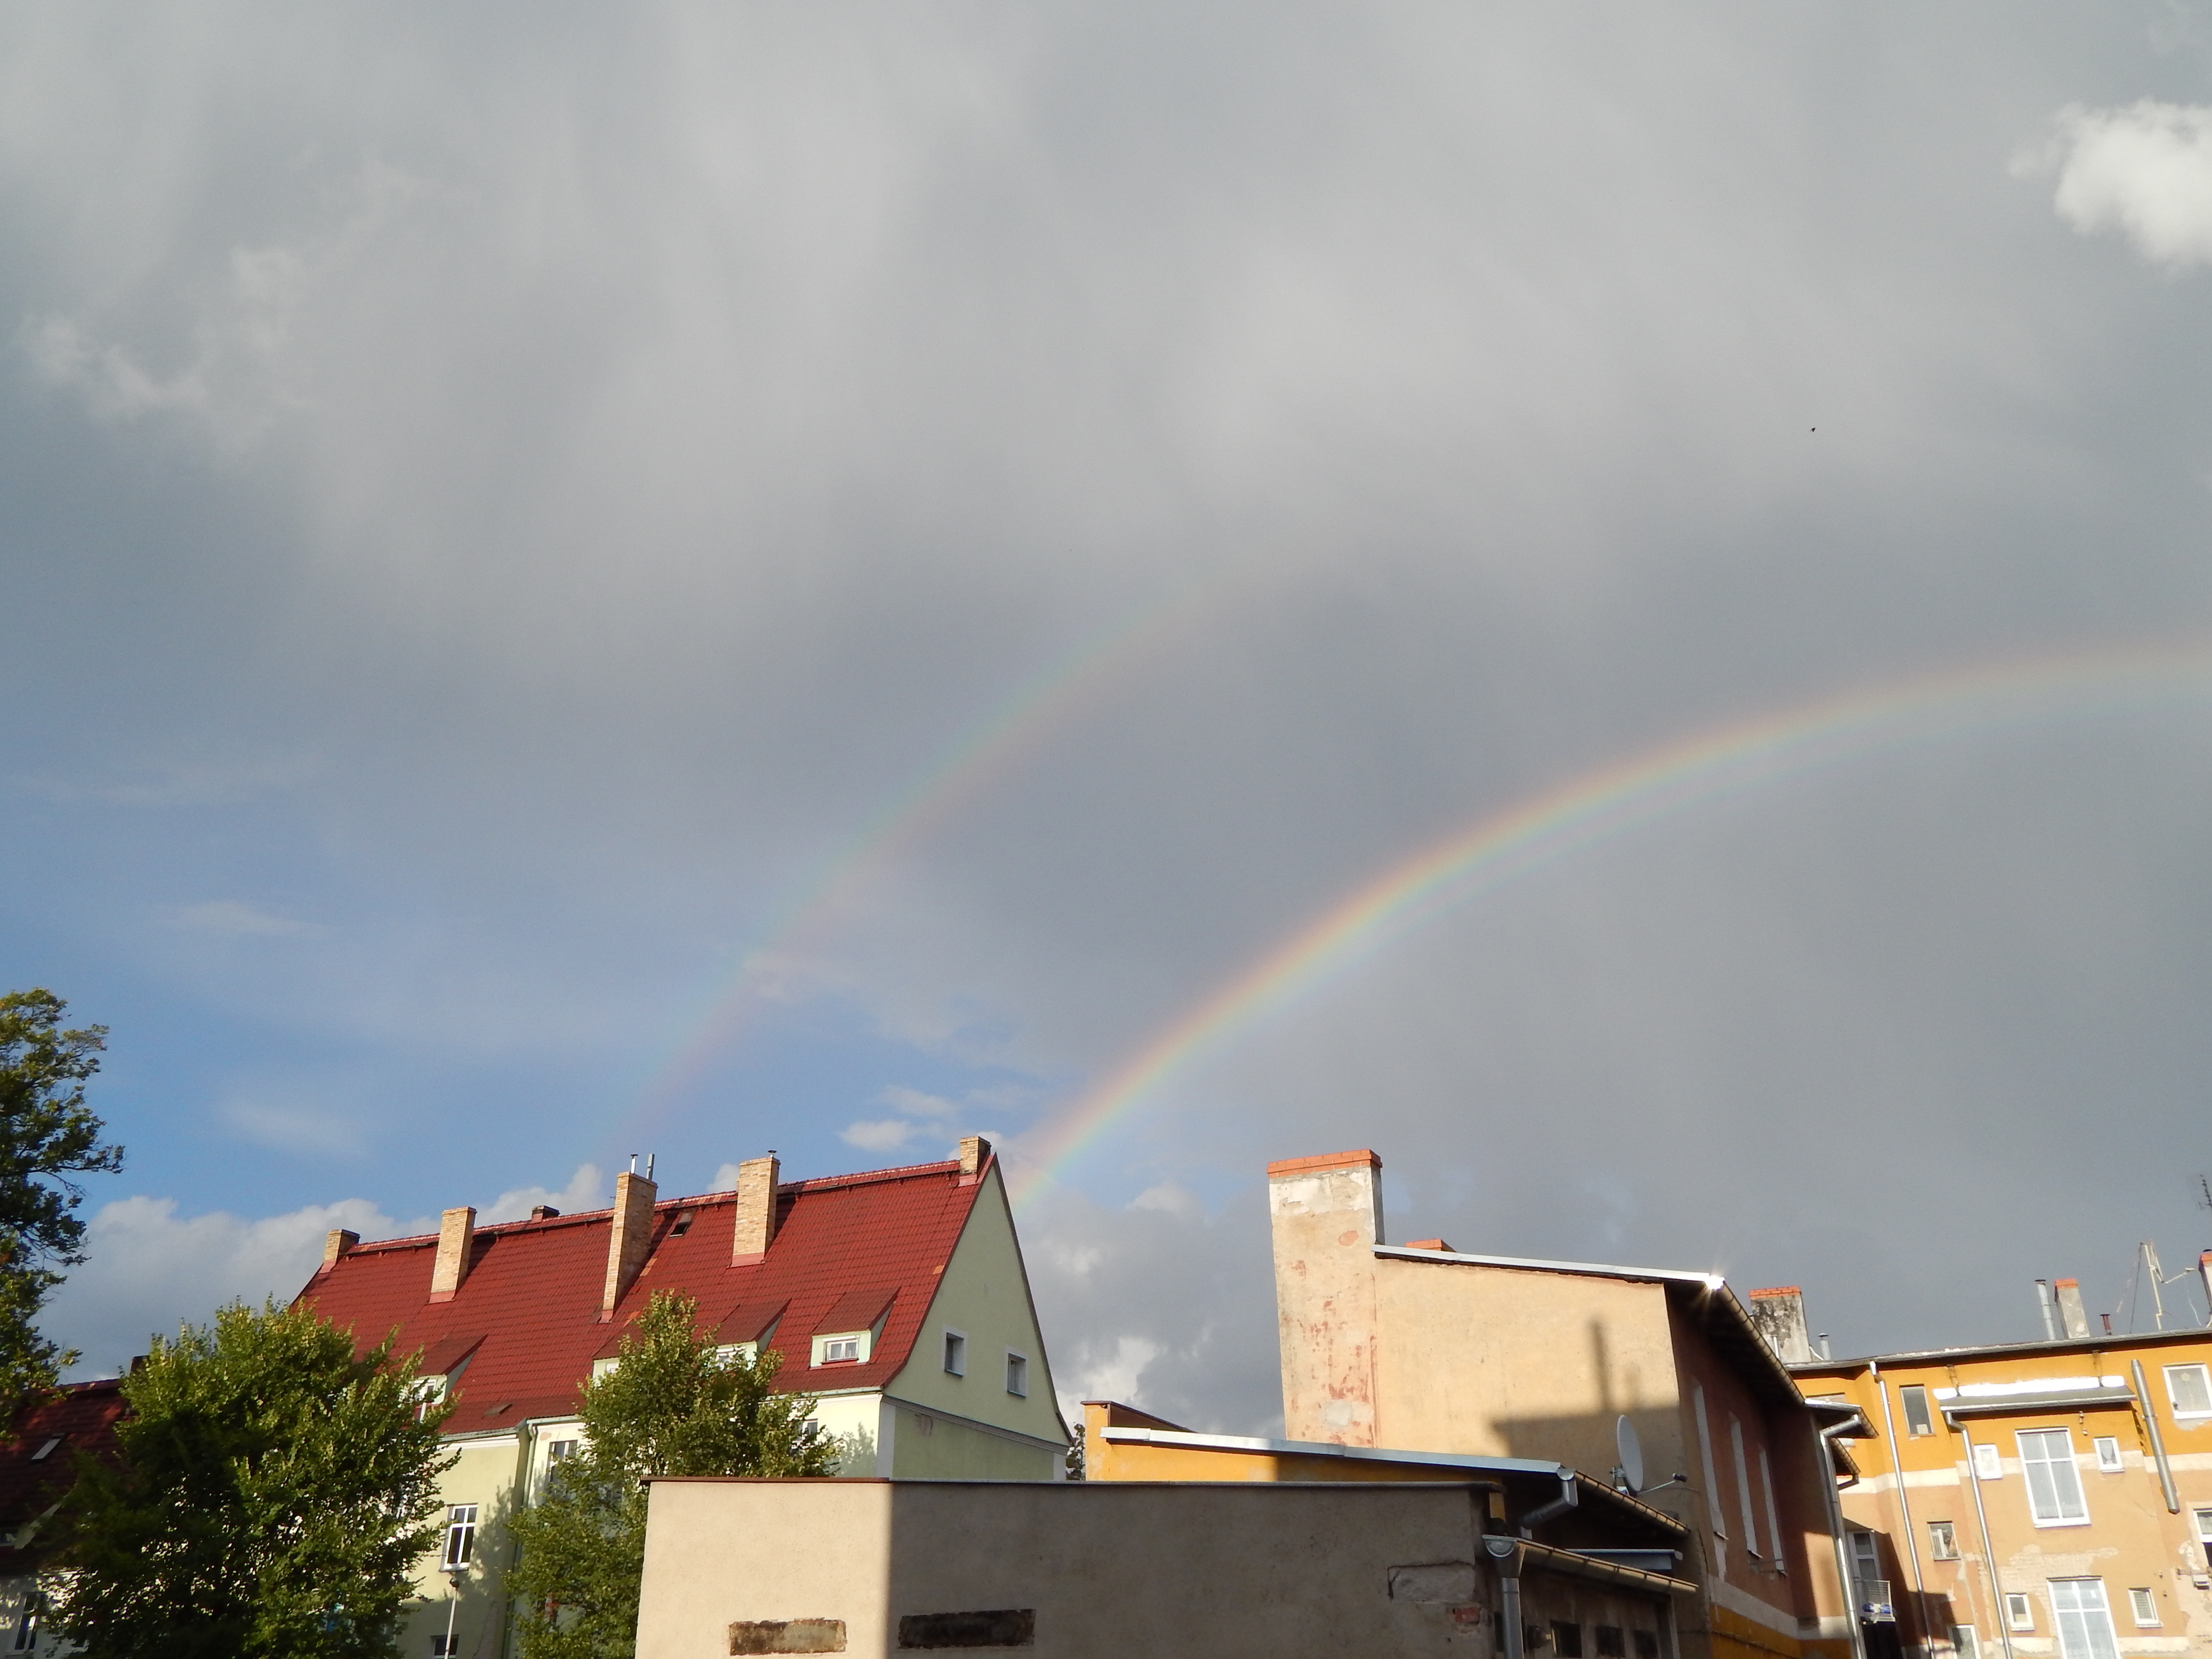
screen, cloud, sky, sunlight, weather, clouds, rainbow, after the rain, meteorological phenomenon, atmosphere of earth